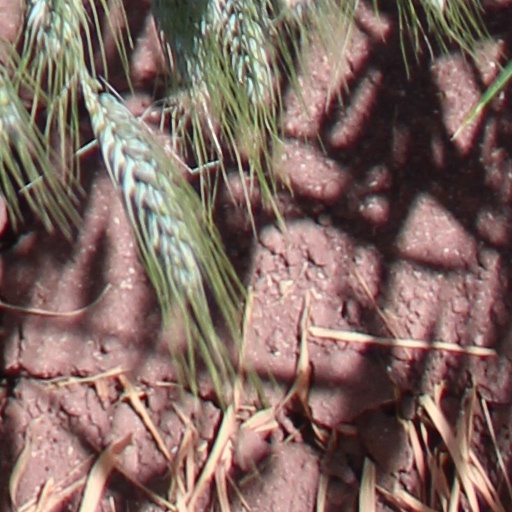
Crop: wheat